International Workers League – Fourth International

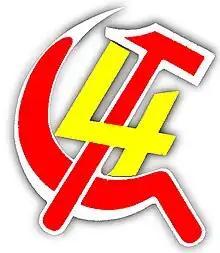
Logo of the International Workers League (Fourth International)

The International Workers League (Fourth International) (or LITci; , or LIT-QI), also known as IWLfi, is a Morenist Trotskyist international organisation.